Marfisa d'Este

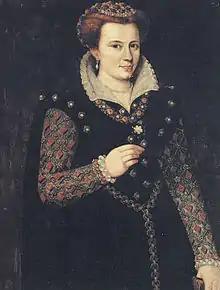
Portrait of Marfisa d'Este

Marfisa d'Este (c.1554 in Ferrara – 16 October 1608 in Ferrara) was a Ferrarese noblewoman. She was the illegitimate daughter of Francesco d'Este and Maria Folch de Cardona. She and her sister Bradamante (born 1559) were legitimised by both pope Gregory XIII and Alfonso II d'Este. She was also notable as a patron of the arts and the protector of Torquato Tasso.